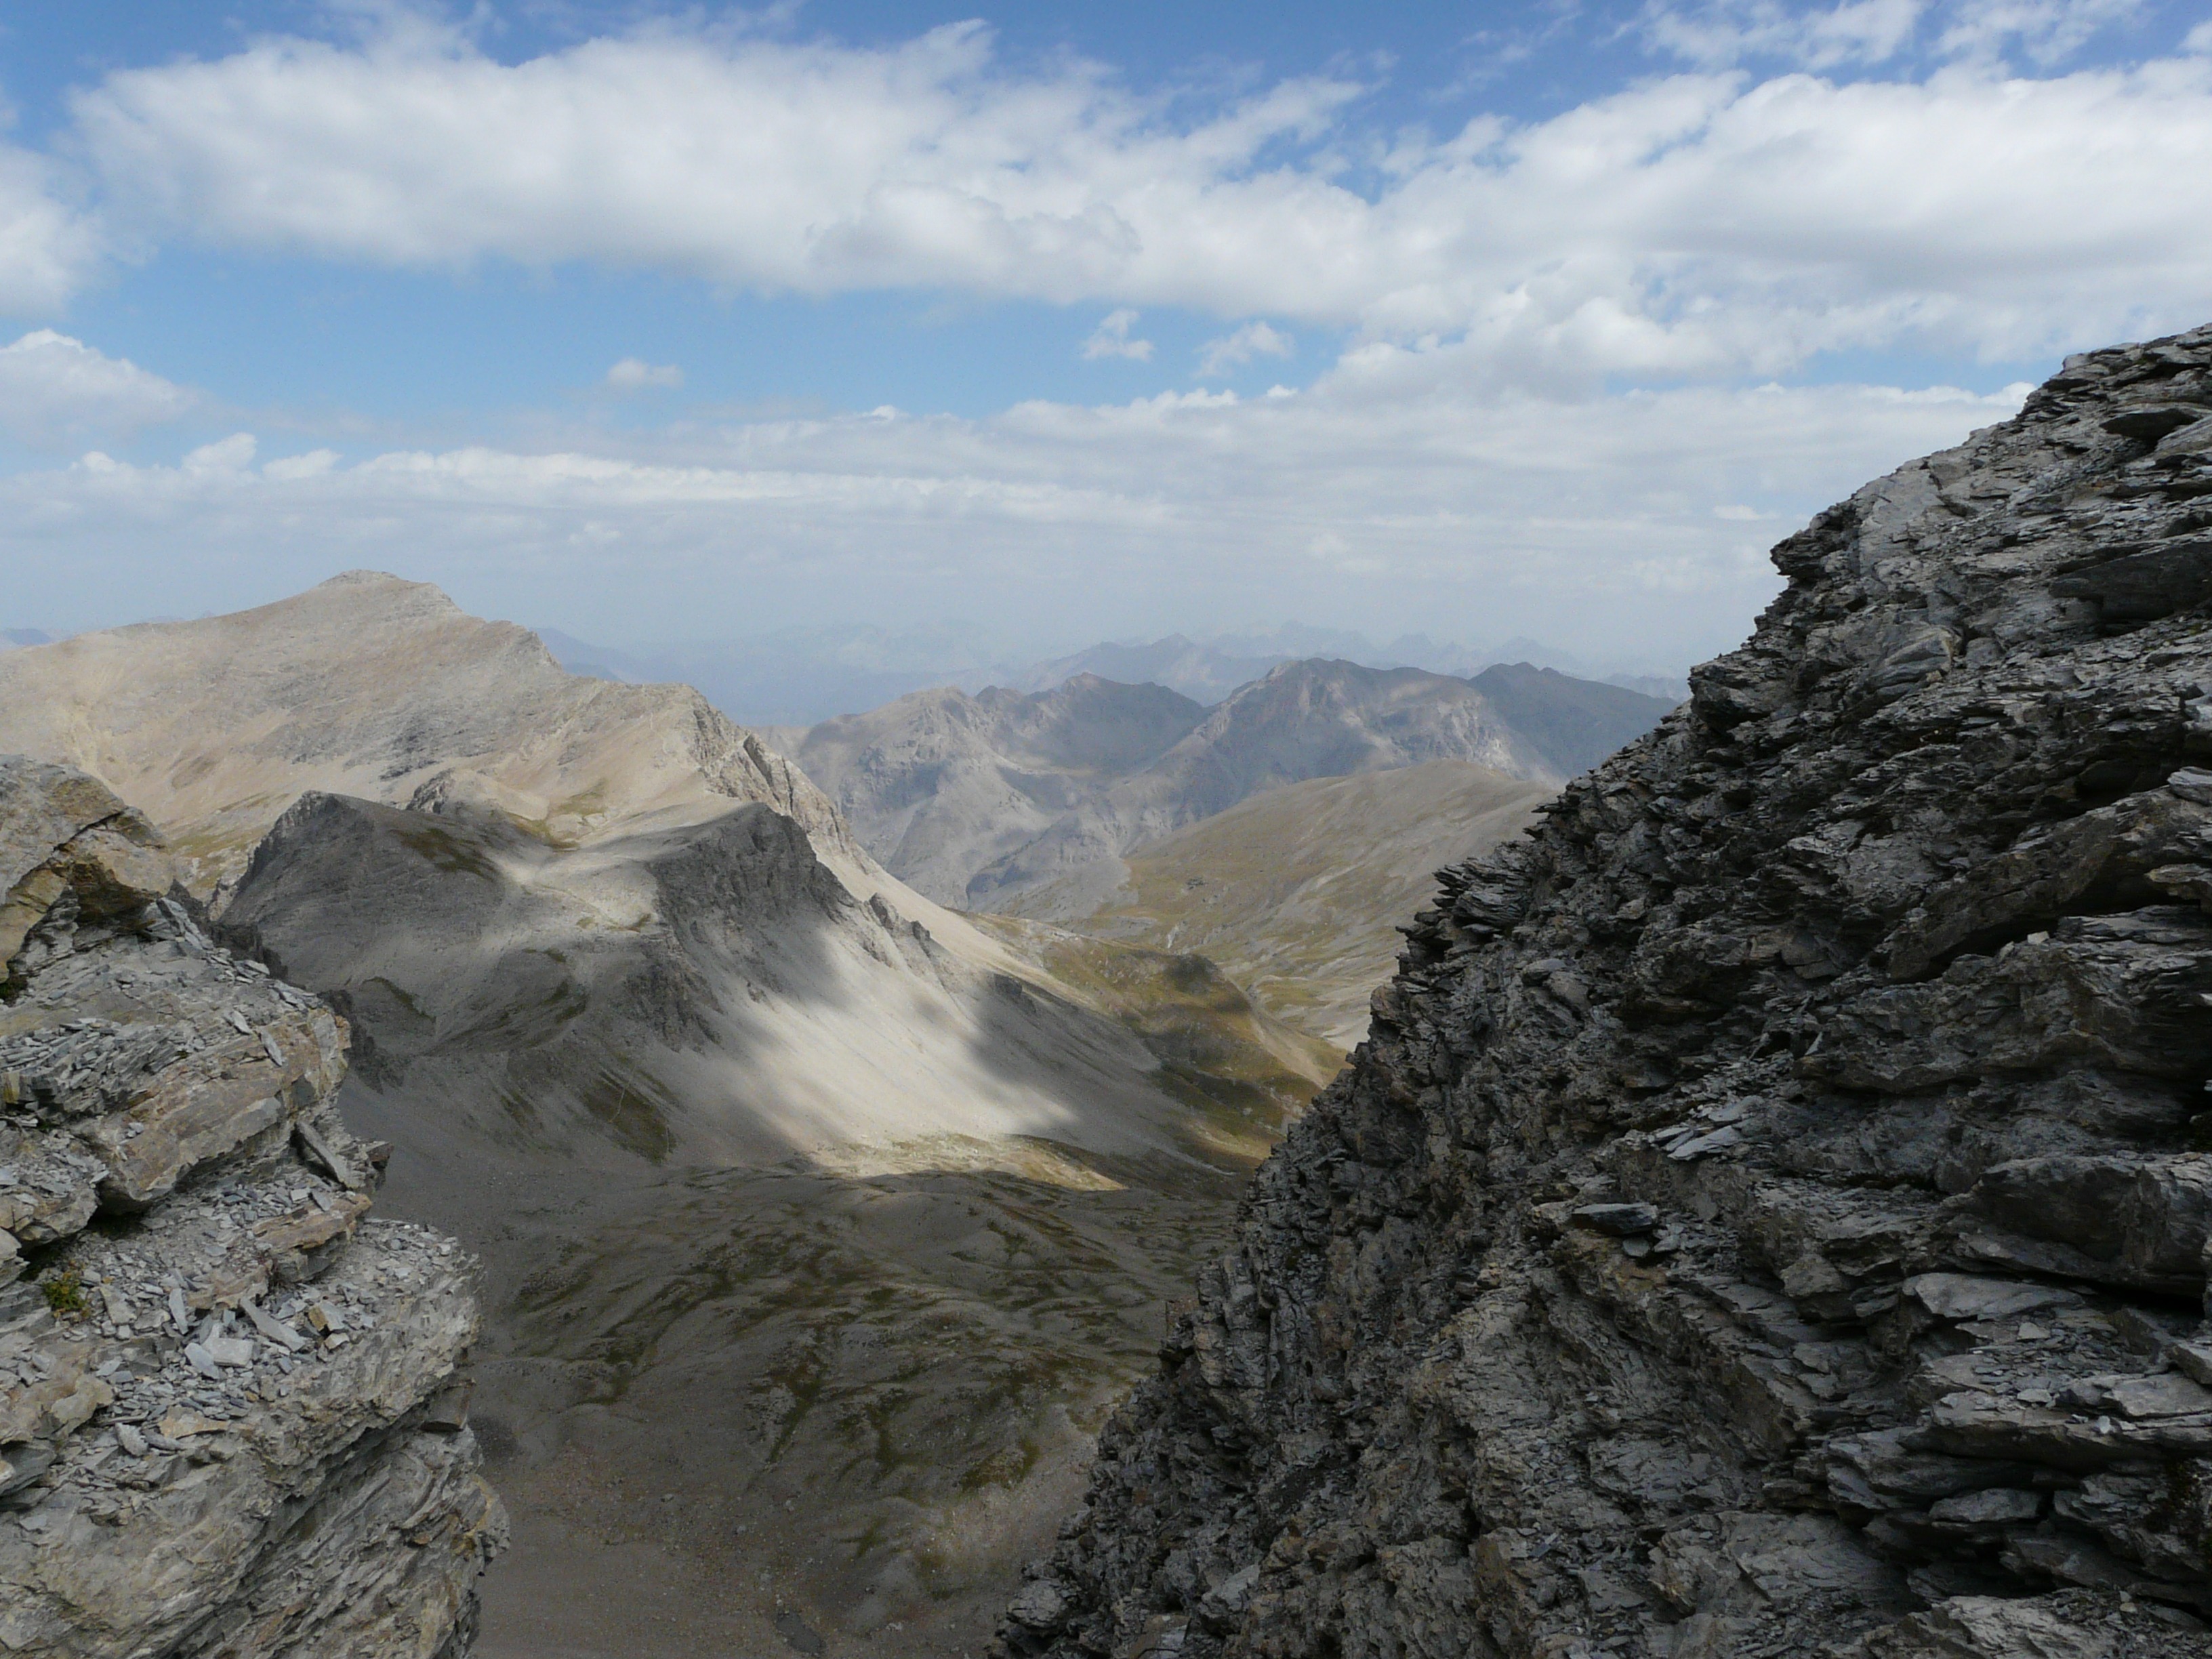
landscape, nature, rock, wilderness, walking, mountain, snow, hiking, trail, adventure, valley, mountain range, ridge, summit, geology, alps, backpacking, badlands, plateau, fell, cirque, wadi, moraine, landform, mountain pass, mercantour, geographical feature, mountainous landforms, geological phenomenon, allos lake, mont pelat